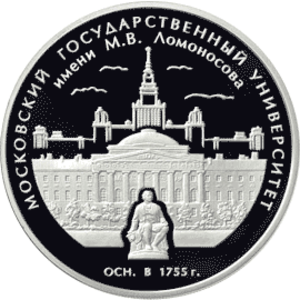
L'université d'État Lomonossov de Moscou est une université russe située à Moscou. Elle porte le nom de l'un de ses fondateurs, Mikhaïl Lomonossov.